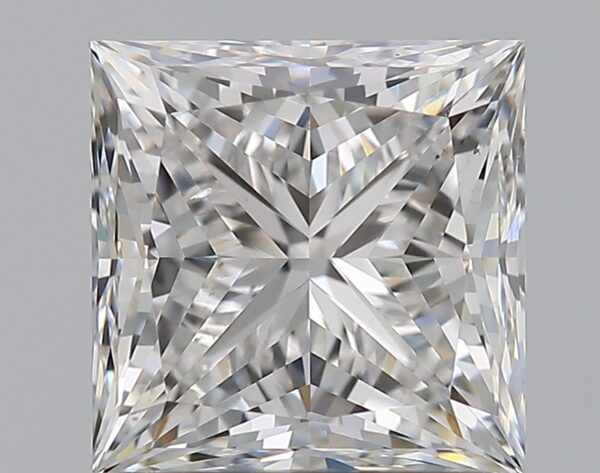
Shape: princess
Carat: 1.7
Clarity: VS2
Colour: E
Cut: EX
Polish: EX
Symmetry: EX
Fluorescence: N
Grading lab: GIA
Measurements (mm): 6.34 x 6.34 x 4.65